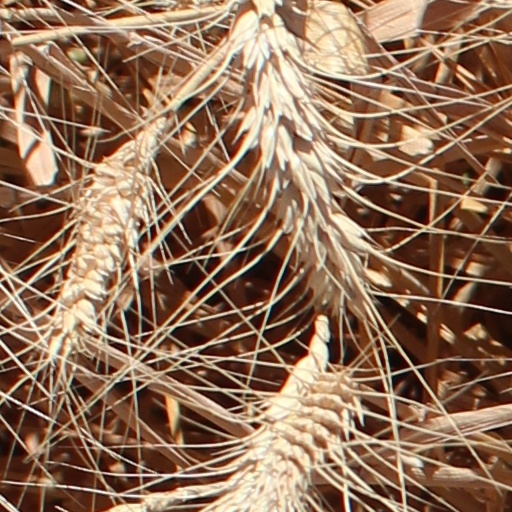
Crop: wheat